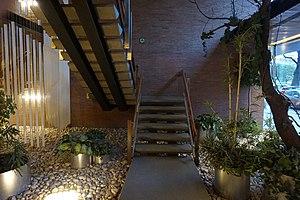
Escaliers en béton, installation artistique de Walter Leblanc à gauche, installations de plantes sur la droite de Jean Delogne
La résidence Vincennes est un immeuble à appartements conçu par l’architecte belge Lucien-Jacques Baucher, en collaboration avec les architectes Jean-Pierre Blondel et Odette Filippone entre les années 1962 et 1965. Situé dans le sud de Bruxelles, à proximité de la frontière avec la commune d’Ixelles, le bâtiment est installé sur l’Avenue Louise, au 479, à proximité du Bois de la Cambre et du Parc de l’Abbaye de la Cambre. La résidence fut commandée par le promoteur Robert Herpain, qui, dans les années 1960 avait acheté le terrain, et fait appel aux trois architectes Baucher, Blondel et Filippone, alors encore assez jeunes, pour construire un immeuble avec un rez-de-chaussée commercial, des bureaux et des appartements de haut standing.